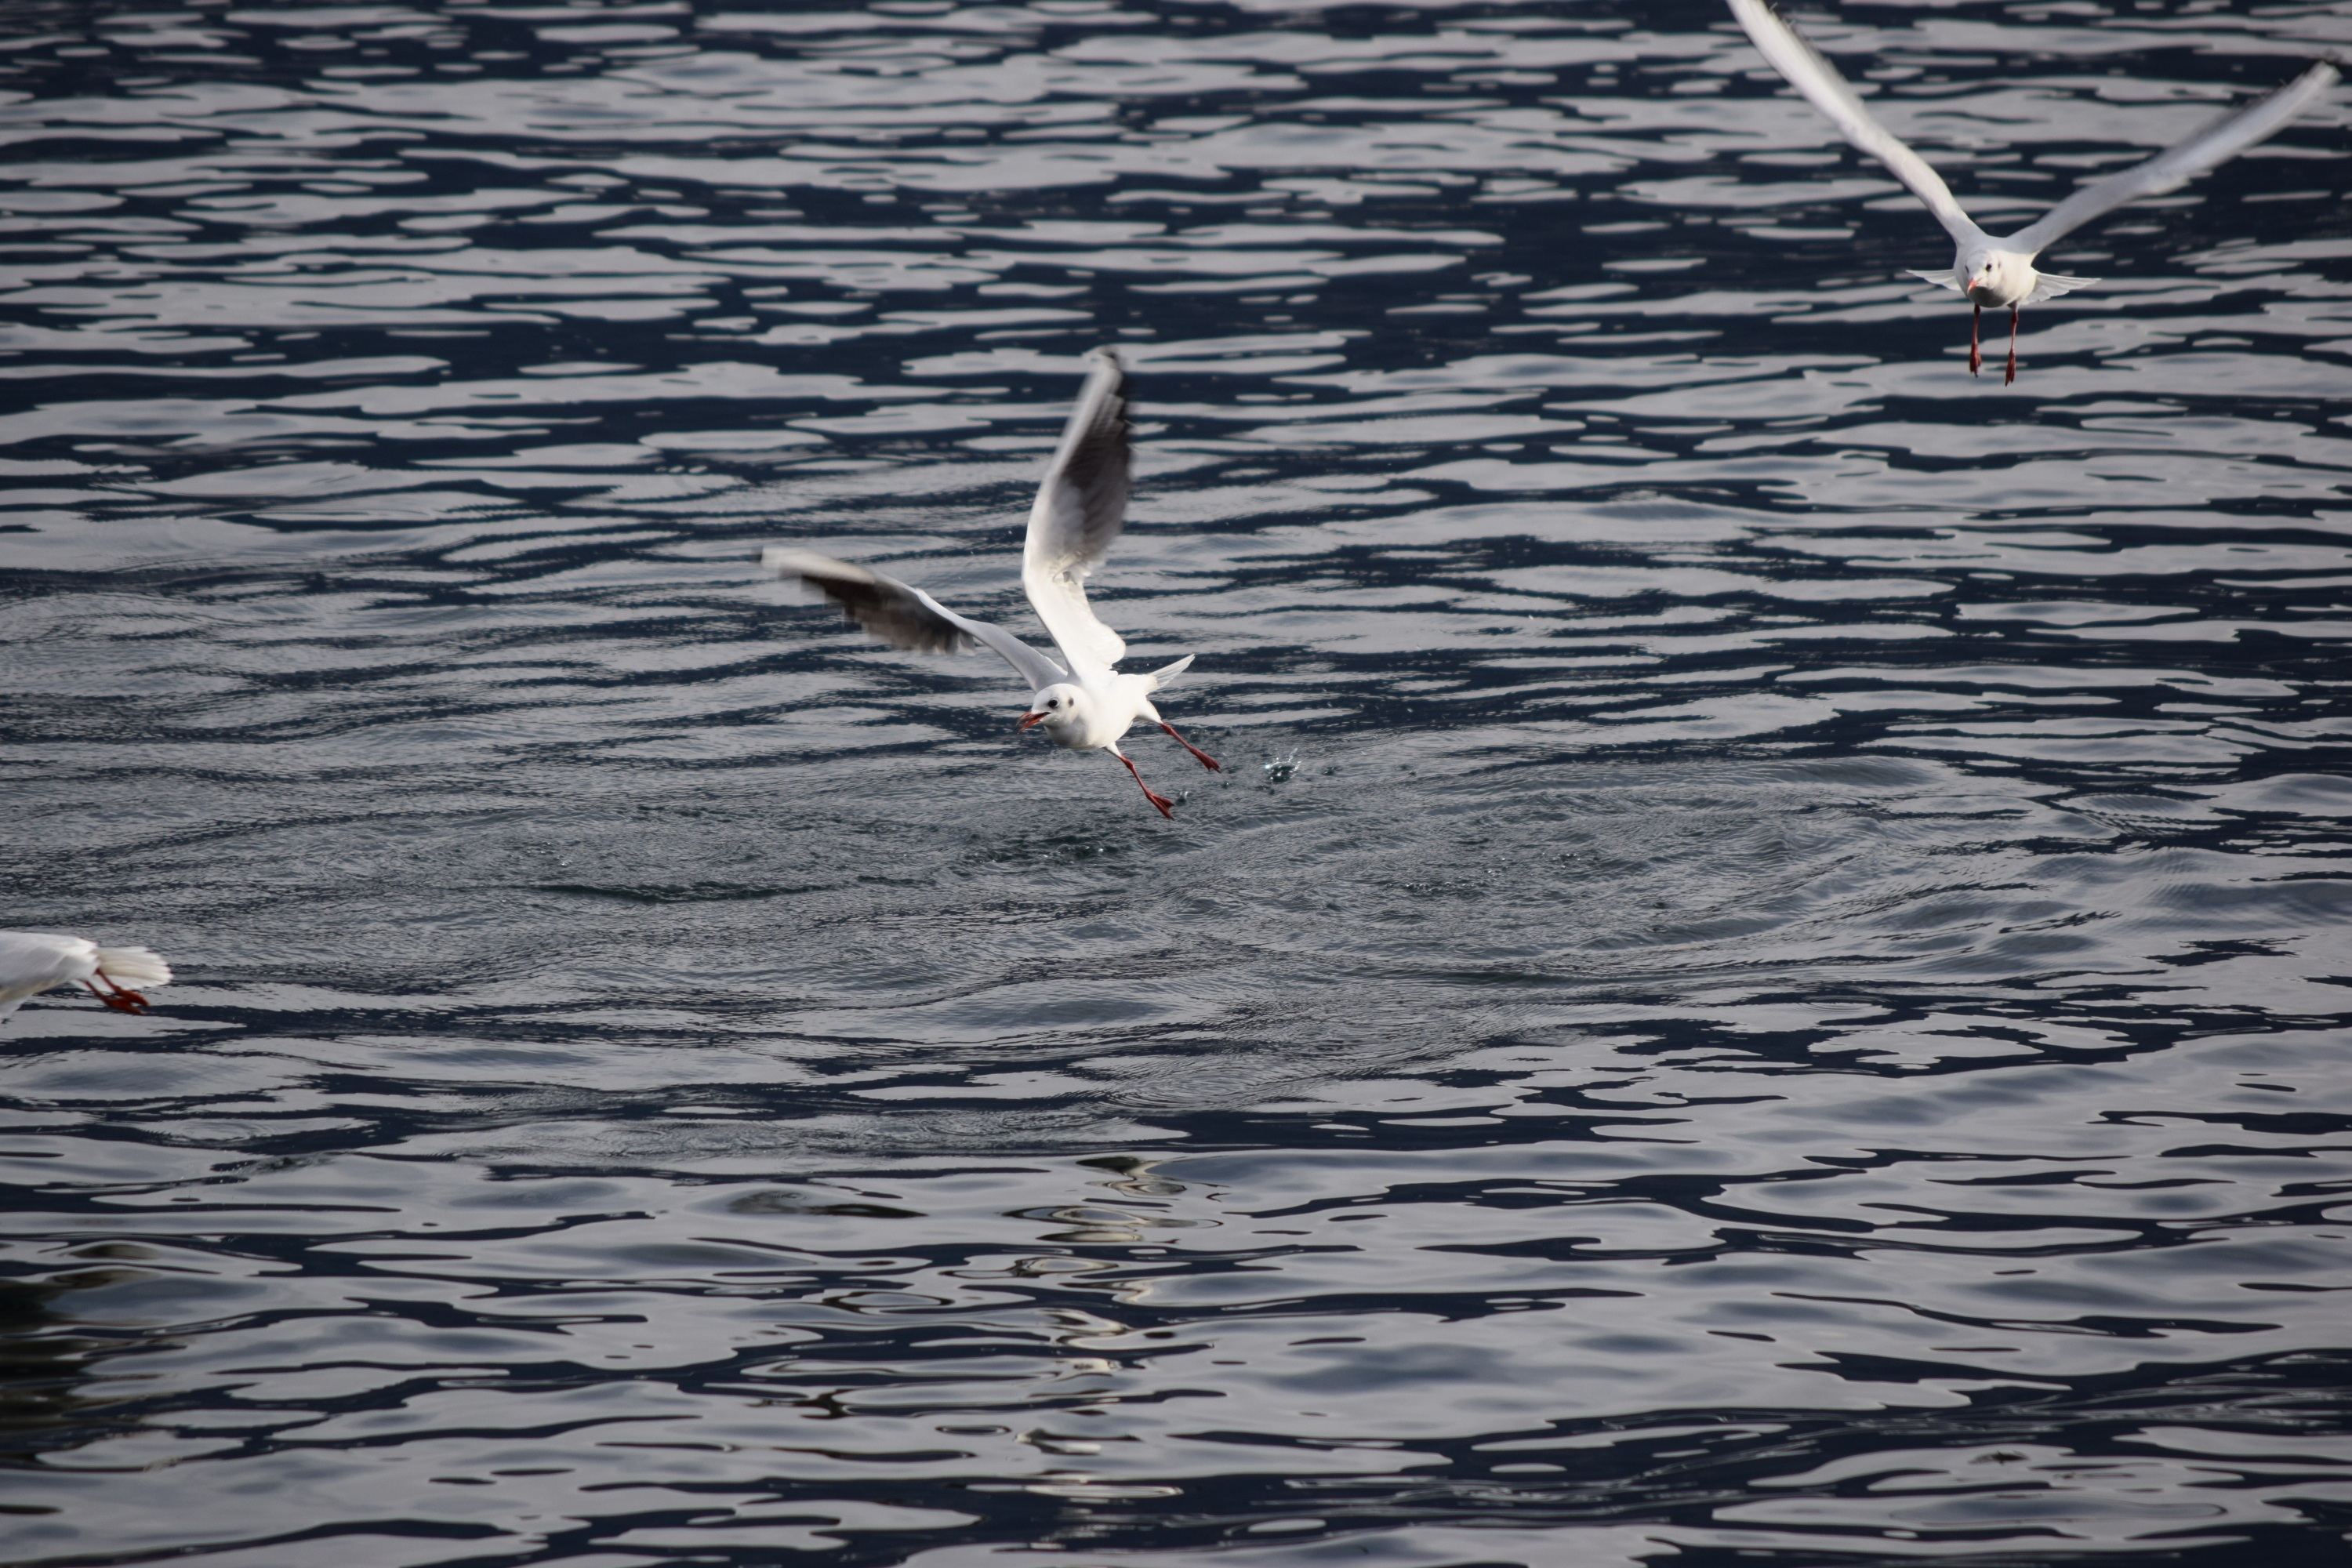
sea, water, nature, bird, wing, lake, seabird, seagull, gull, flight, birds, animals, seagulls, vertebrate, water bird, charadriiformes